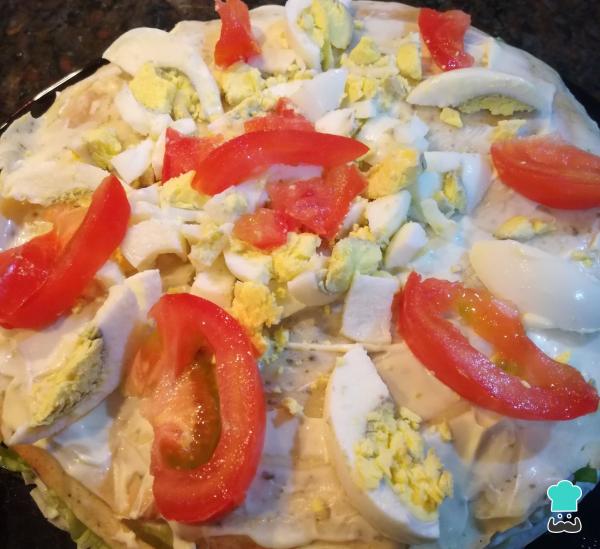
En las demás capas colocar los otros fiambres y al final untar con mayonesa y decorar con el huevo duro cortado y con tomates. Puedes echarle un vistazo a este artículo sobre huevos cocidos perfectos si quieres más detalles de cómo prepararlos.¡Y a disfrutar del fiambre alemán!